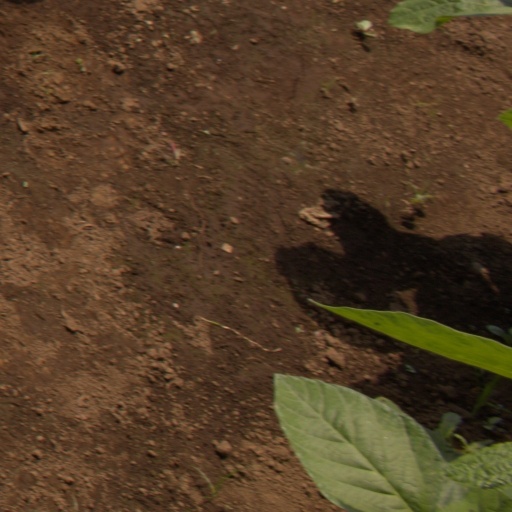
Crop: soybean